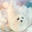
Label: seal